Reggello

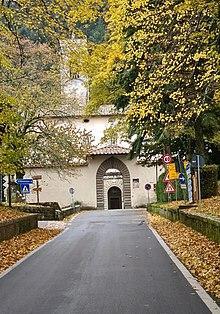
Vallombrosa - The Abbey and the Reserve

The Balze, Protected Nature Area of Local Interest located in the Upper Valdarno. Balze are a geological structures formed by stratified sand, clay, and gravel. These impressive canyons originate from the lake that covered the Valdarno during the Pleistocene.